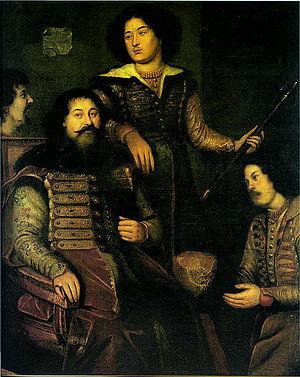
Le tsarat de Russie, ou de Moscou fut le régime politique en vigueur en Russie de 1547 à 1721.